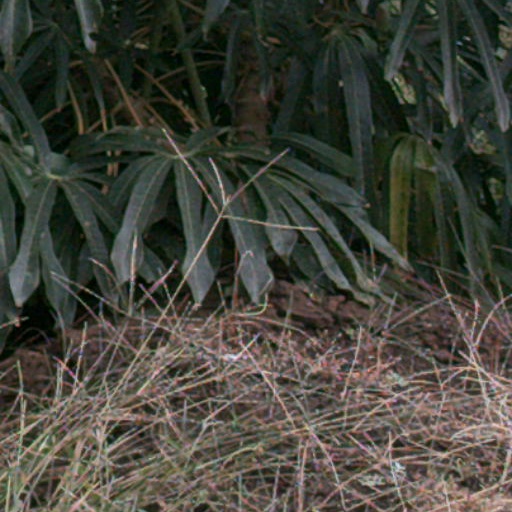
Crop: cassava